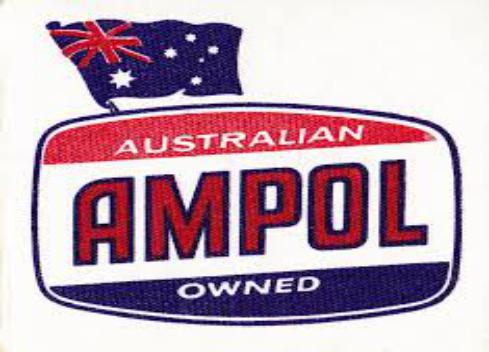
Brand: Ampol
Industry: Others